Antipyretic

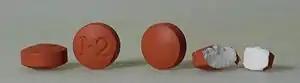
Tablets of ibuprofen, a common antipyretic

An antipyretic (from "anti-" 'against' and "" 'feverish') is a substance that reduces fever. Antipyretics cause the hypothalamus to override a prostaglandin-induced increase in temperature. The body then works to lower the temperature, which results in a reduction in fever.